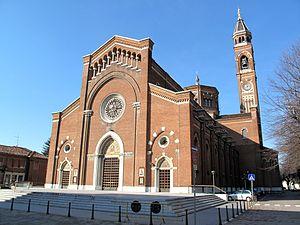
Cette liste recense des tours et des campaniles d'Italie, pays comportant de nombreux exemples de ces types de monuments dans leurs centres historiques :